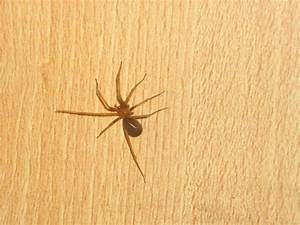
Label: spider